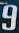
Number: 9